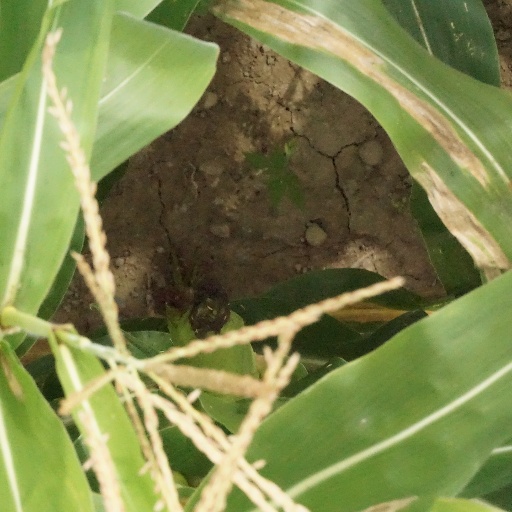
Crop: maize; corn